Westland Lynx

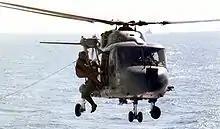
A Lynx HAS.3 of in March 1982 prior to the Falklands War practising search and rescue

The Lynx features a two-man cockpit for a pilot and observer sitting side by side; the British Army typically operates their fleet with a three-man crew, a door gunner being the third member. The cabin, located behind the cockpit, is accessed through a pair of large sliding doors on each side of the fuselage; it can accommodate up to ten equipped troops, depending upon seating configuration. An alternative configuration houses radio equipment in the cabin area when the aircraft is being used in the airborne command post role; the cabin can also be used to house additional fuel tanks for conducting long distance missions and ferry trips. The Lynx can perform a wide variety of mission types, including anti-submarine and anti-surface warfare, vessel replenishment, search and rescue, airborne reconnaissance, armed attack, casualty evacuation and troop transport; according to AgustaWestland, a Lynx can be converted from one mission-type to another within the space of 40 minutes.